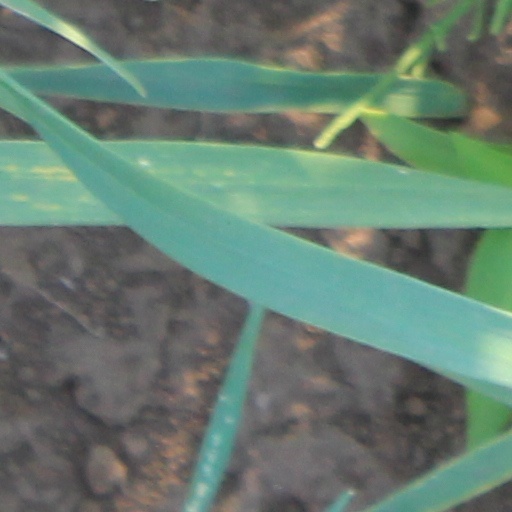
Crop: wheat